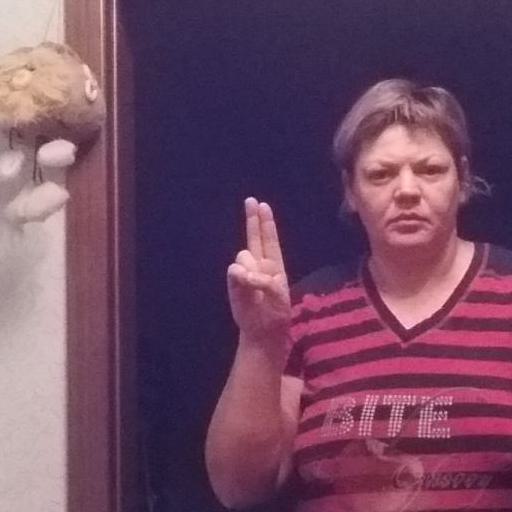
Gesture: two_up